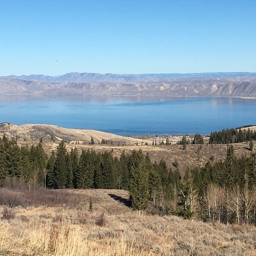
on a beautiful november afternoon .